Sepik virus

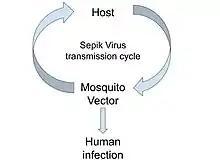
This diagram shows how Sepik virus gets from the natural host of the virus to humans to make them sick.

Sepik virus, like all other arboviruses, is transmitted from a host reservoir to humans through a viral vector. Some arboviruses can be maintained in a population with minimal input from the reservoir, meaning the vector can use infected humans as a source of the virus to spread to new, susceptible people. However, Sepik virus cannot be maintained in the population and therefore cannot be passed via mosquito vector between humans. This means that the host reservoir is the only known source of Sepik virus, but the host reservoir is unknown at this time.